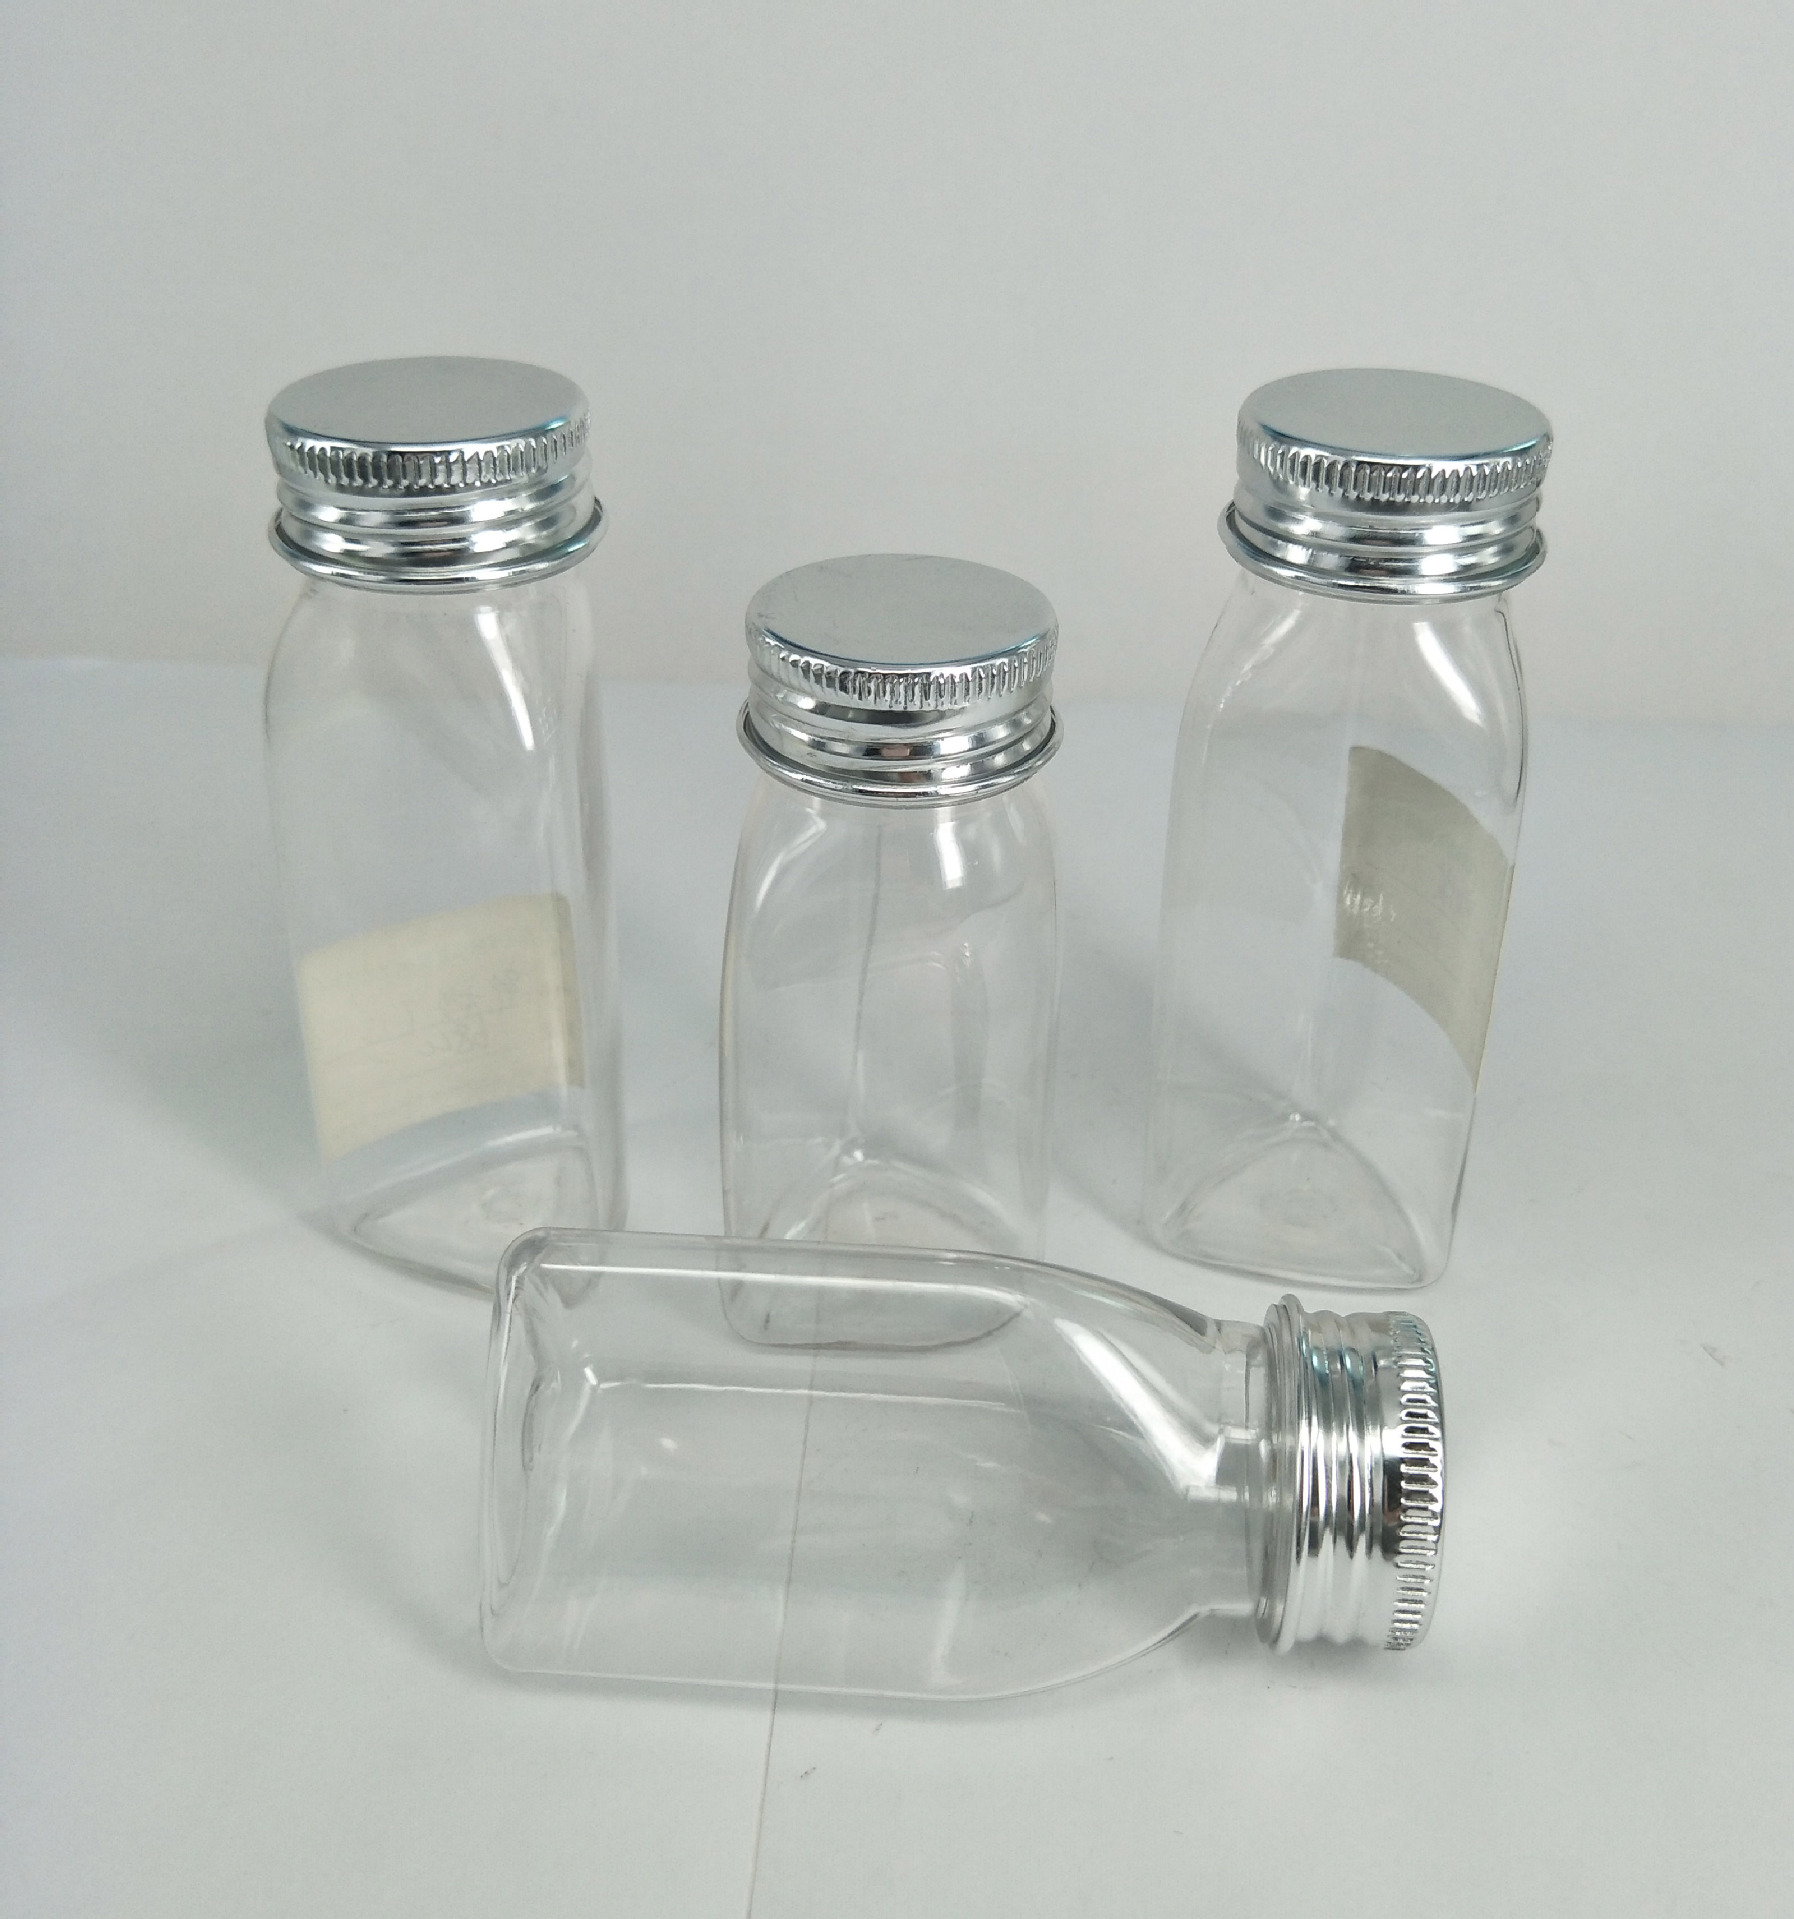
Waste category: plastic